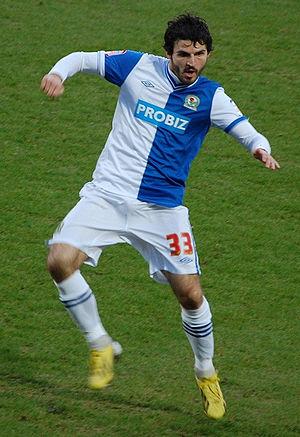
Simon Vukčević est un footballeur international monténégrin, né le 29 janvier 1986 à Titograd. Il joue au poste de milieu offensif.